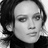
Emotion: neutral